Apple speakers

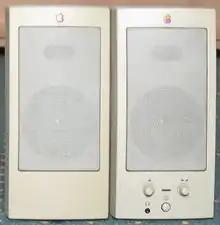
AppleDesign Powered Speakers (M6082)

Along with the PowerCD introduced in 1993, Apple released two versions of their desktop speakers: the AppleDesign Powered Speakers (M6082) and the redesigned AppleDesign Powered Speakers II (M2497) a year later. The original speakers came in platinum gray to match Apple's desktop line, while the second generation were smaller, curvier and came in both platinum gray and a darker granite gray color designed to match the PowerBook line and PowerCD. Both were powered with an AC adapter and could be attached to any audio output source, with two separate inputs for the computer and an external CD player. Both had a headphone jack in the front of one speaker along with the volume control and an optional subwoofer connection port on some models.